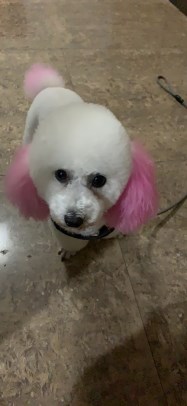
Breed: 3083-n000117-Bichon_Frise